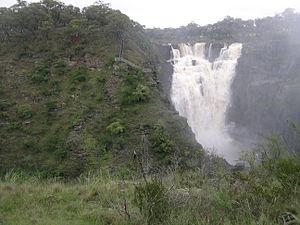
Le parc national des Oxley Wild Rivers est un parc situé à environ 445 km au nord de Sydney en Nouvelle-Galles du Sud en Australie.